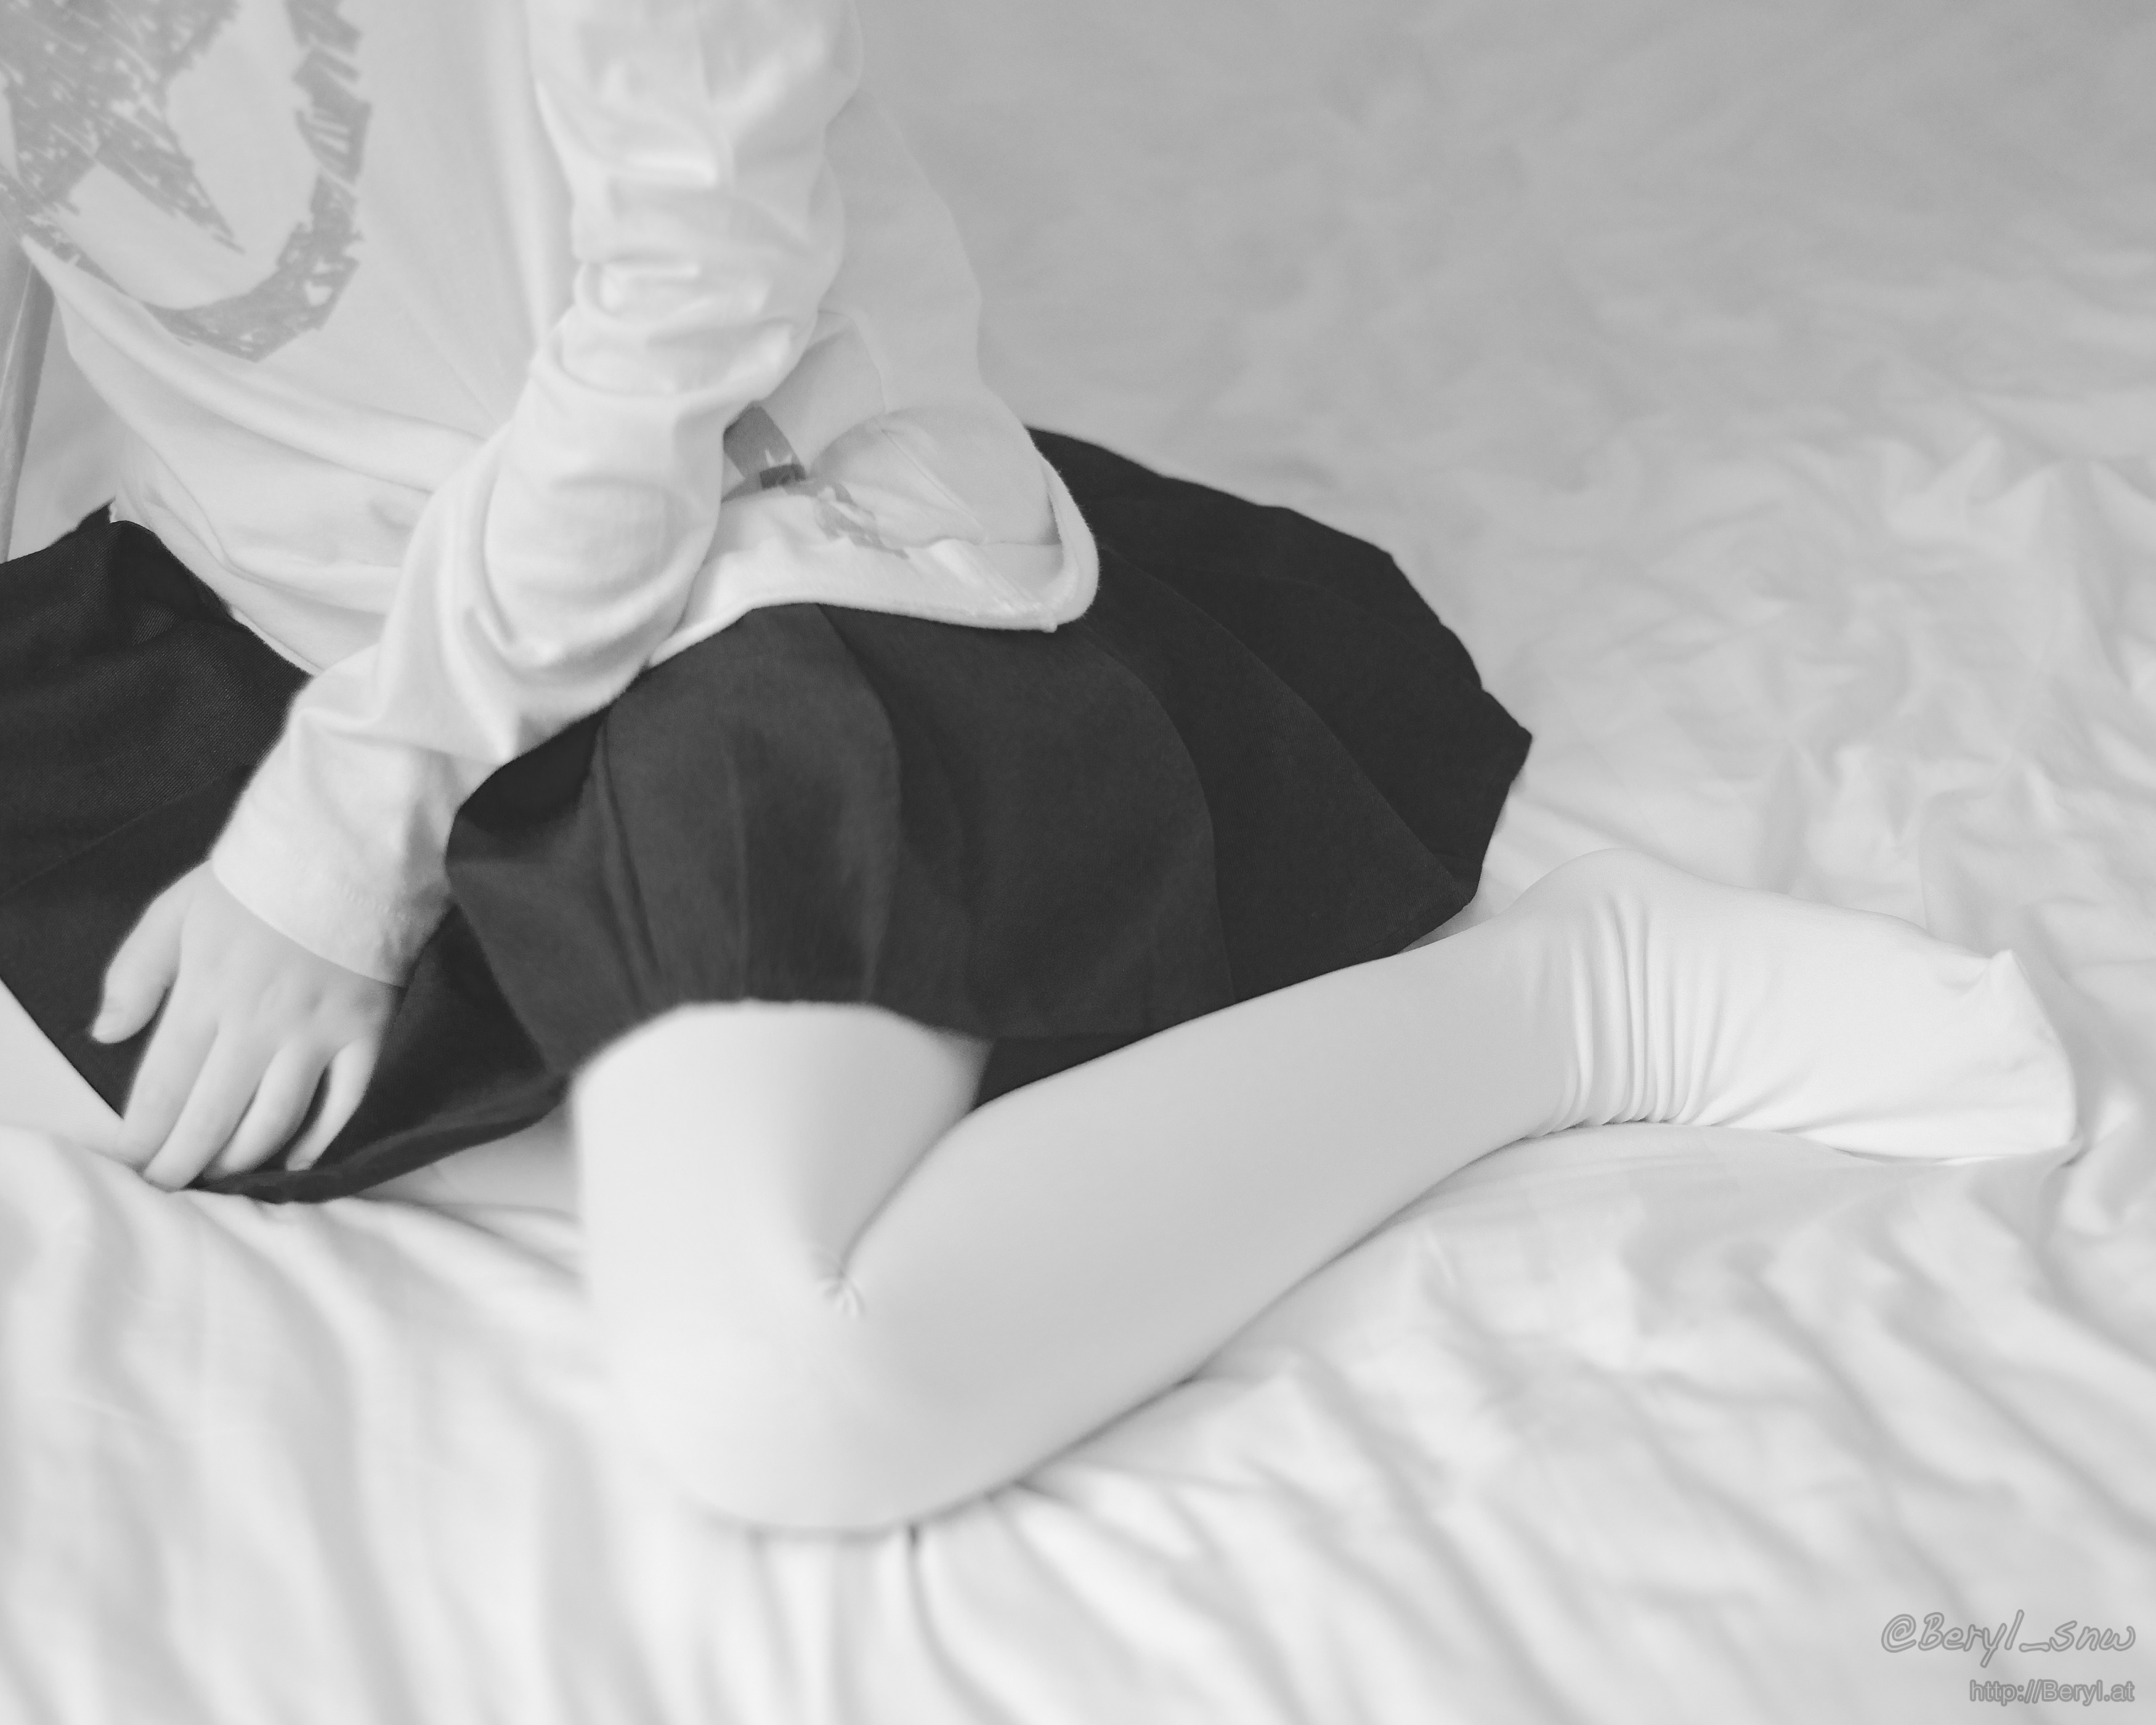
winter, light, black and white, girl, white, warm, feet, leg, portrait, foot, sitting, clean, nikon, room, arm, bw, blackandwhite, 50mm, dress, legs, tiny, faceless, uniform, school, soft, skirt, socks, tights, pantyhose, teenage, d800e, afnikkor50mmf18d, opaque, thick, monochrome photography, human positions